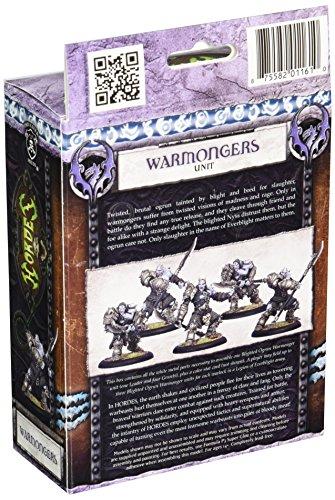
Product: Privateer Press Hordes - Legion - Blighted Ogrun Warmongers Model Kit
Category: Toys & Games | Hobbies | Models & Model Kits | Model Kits | Figure Kits
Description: Players collect, assemble, and paint fantastically detailed models representing the varied warriors, machines, and creatures in their armies.
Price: $57.42
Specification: ProductDimensions:5.5x3.8x1.4inches|ItemWeight:9.6ounces|ShippingWeight:9.6ounces(Viewshippingratesandpolicies)|DomesticShipping:ItemcanbeshippedwithinU.S.|InternationalShipping:ThisitemcanbeshippedtoselectcountriesoutsideoftheU.S.LearnMore|ASIN:B006OD7ADW|Itemmodelnumber:PIP73069|Manufacturerrecommendedage:10yearsandup